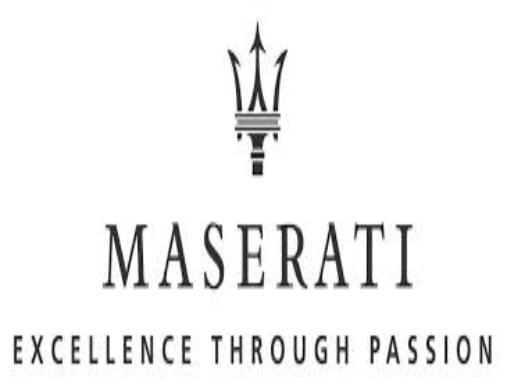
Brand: Maserati
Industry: Transportation